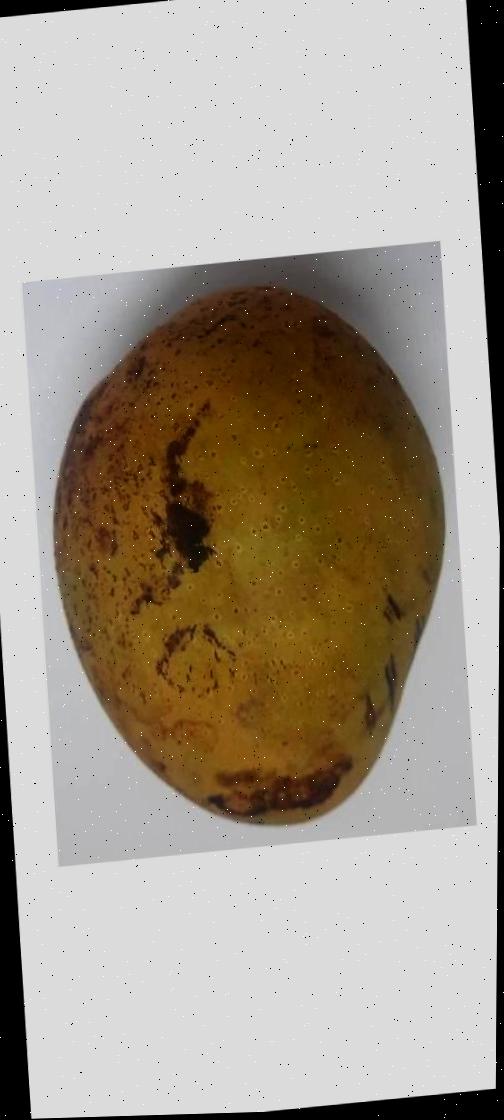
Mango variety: Ashshina Classic